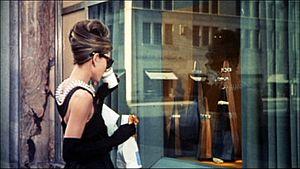
Rois et Reine est un film français réalisé par Arnaud Desplechin et sorti en France de manière généralisée le 22 décembre 2004. Sixième long-métrage du réalisateur, Rois et Reine est une comédie dramatique prenant la forme d'un diptyque qui dépeint deux personnages principaux complexes, Nora et Ismaël, et qui a pour sujets le couple, le deuil, la question de la filiation et des liens de parenté. Ce film, qui appartient au genre du cinéma d'auteur, s'inspire et utilise de nombreuses références cinématographiques, littéraires — en particulier mythologiques — et psychanalytiques qui sont les matières créatrices habituelles d'Arnaud Desplechin. Le film constitue par ailleurs la pièce centrale d'une trilogie informelle du réalisateur composée de Léo, en jouant « Dans la compagnie des hommes », dont il est le pendant, et d'Un conte de Noël, dont il pourrait constituer un prélude.
La petite robe noire est un type de vêtement féminin dont la création est attribuée habituellement à Coco Chanel en 1926. Il se présente sous la forme d'une robe courte et légère dont les lignes sont simples et la couleur sombre. Tenue jugée adéquate pour les soirées mondaines pour lesquelles on ne peut trouver d'autre parure, selon Chanel, elle est typique de la mode du XXᵉ siècle.
Diamants sur canapé est un film américain réalisé par Blake Edwards, sorti en 1961, et adapté de la nouvelle éponyme de Truman Capote.